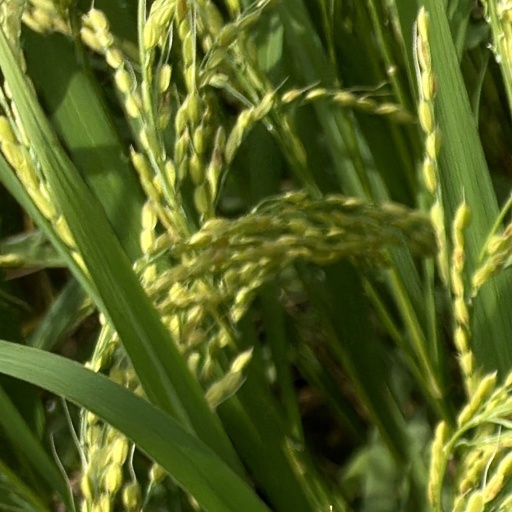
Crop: rice